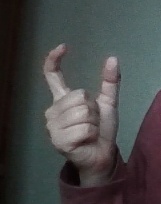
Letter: nun